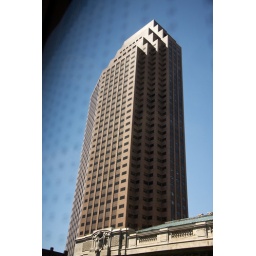
The pattern is caused by the library windows that I shot this out of.